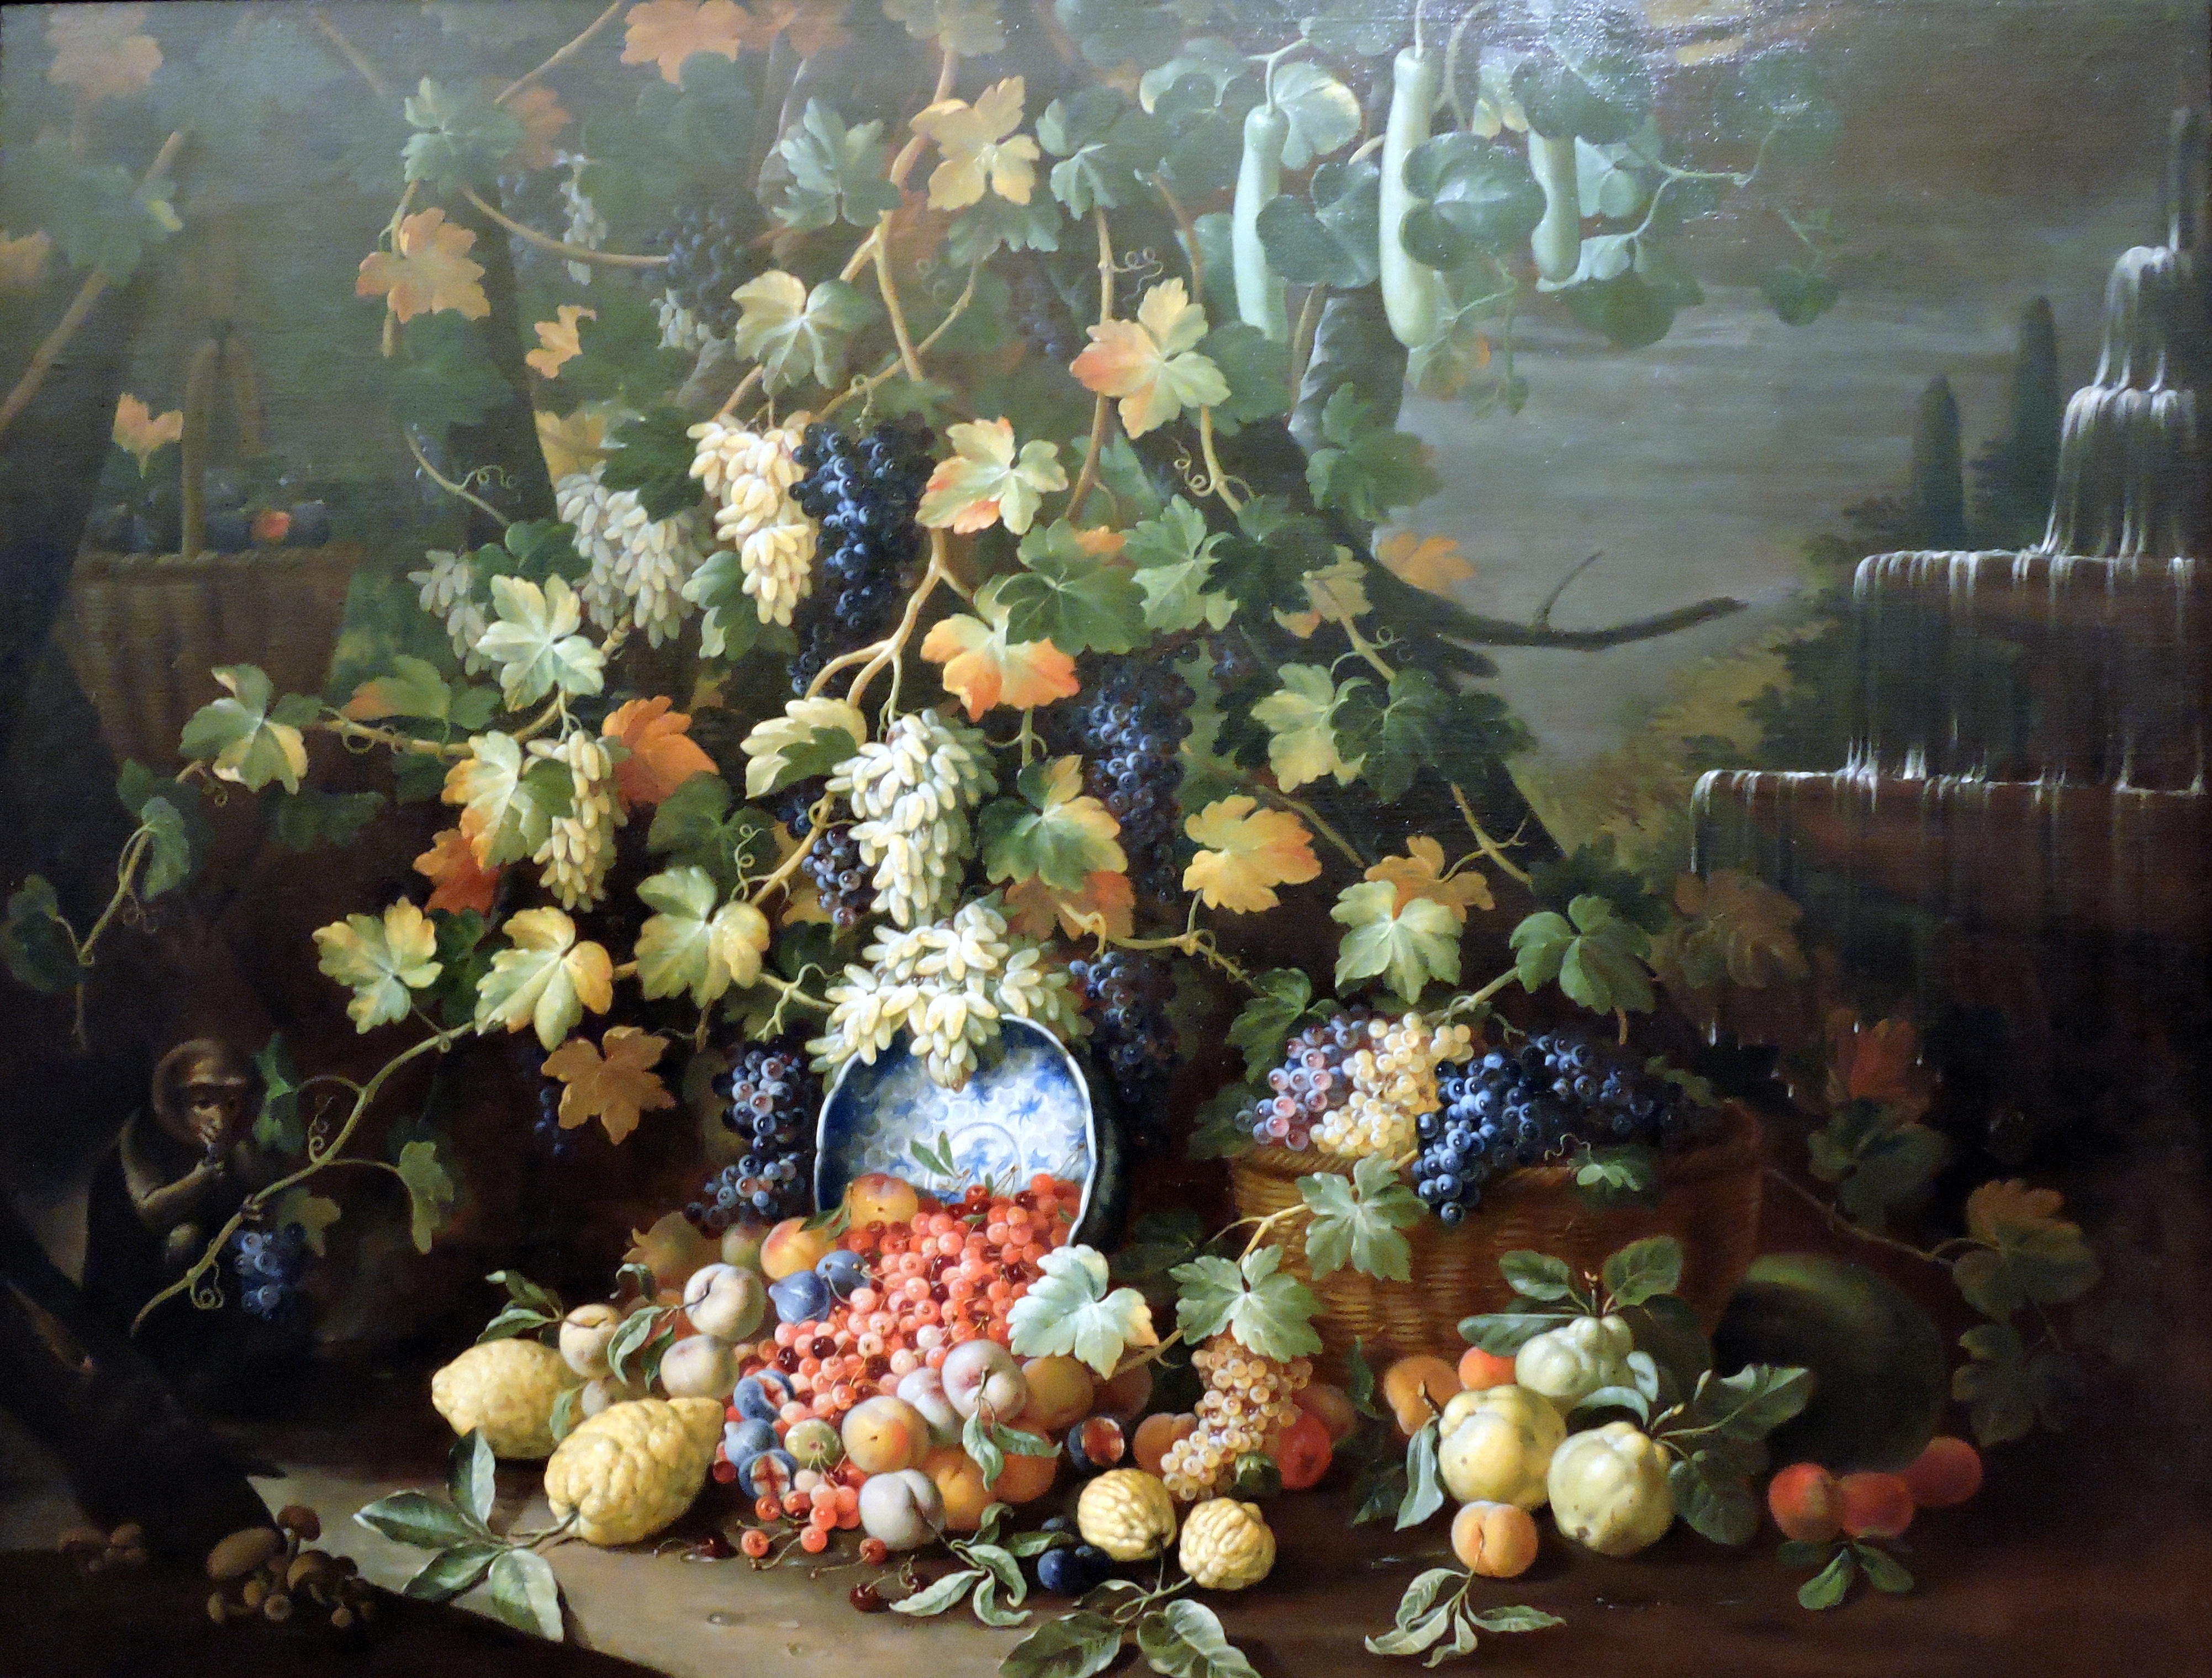
fruit, flower, monkey, flora, still life, artwork, painting, leaves, grapes, floristry, fontana, the framework, floral design, still life photography, flower arranging, ruoppolo